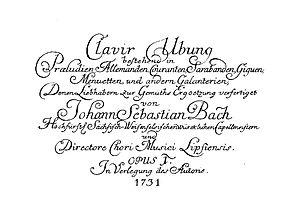
Les Partitas pour clavier sont un des trois groupes de six suites pour le clavecin composées par Johann Sebastian Bach.